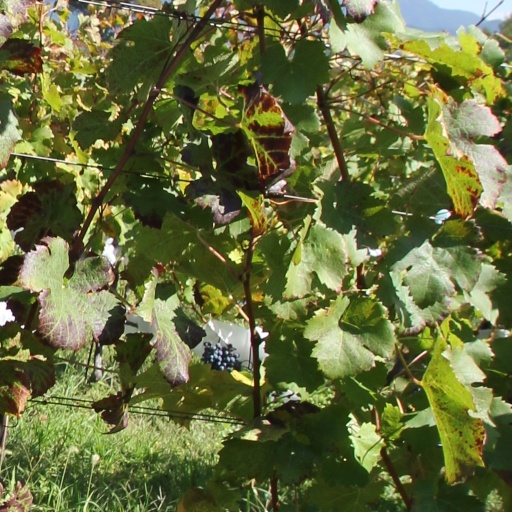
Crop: grape